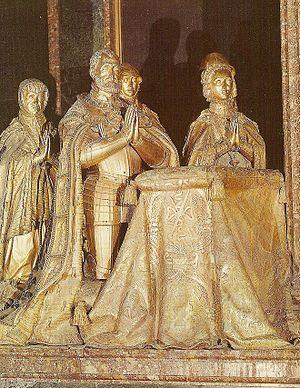
Marie d'Autriche, plus généralement appelée Marie de Hongrie, archiduchesse d'Autriche, infante d'Espagne et, par son mariage, reine consort de Hongrie et de Bohême, est née le 15 septembre 1505 au palais du Coudenberg, à Bruxelles, et morte le 18 octobre 1558 à Cigales, en Castille. Elle est l’avant-dernière des six enfants de Philippe le Beau, héritier des Habsbourg, et de Jeanne de Castille, dite « Jeanne la Folle ».